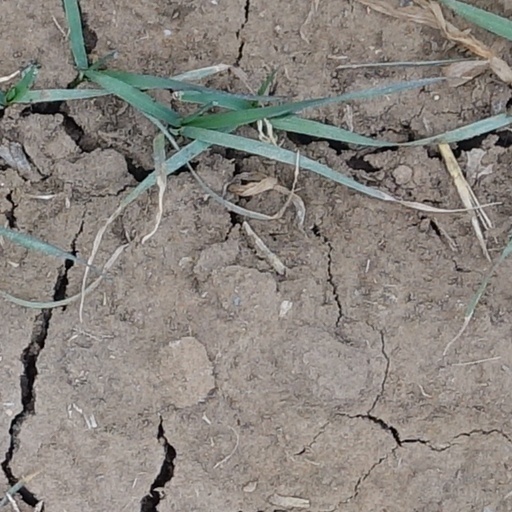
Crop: wheat